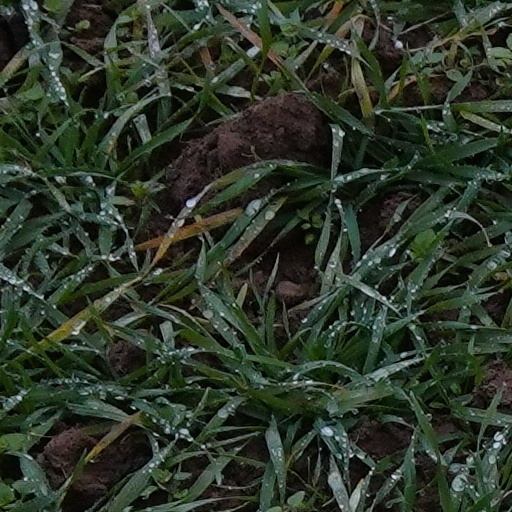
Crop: wheat